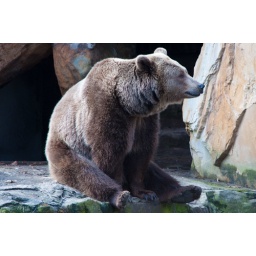
A lazy brown bear in the Berlin Zoo.